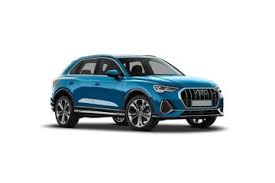
Label: noambulance